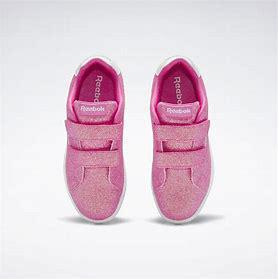
Brand: Reebok
Model: Royal Complete CLN 2